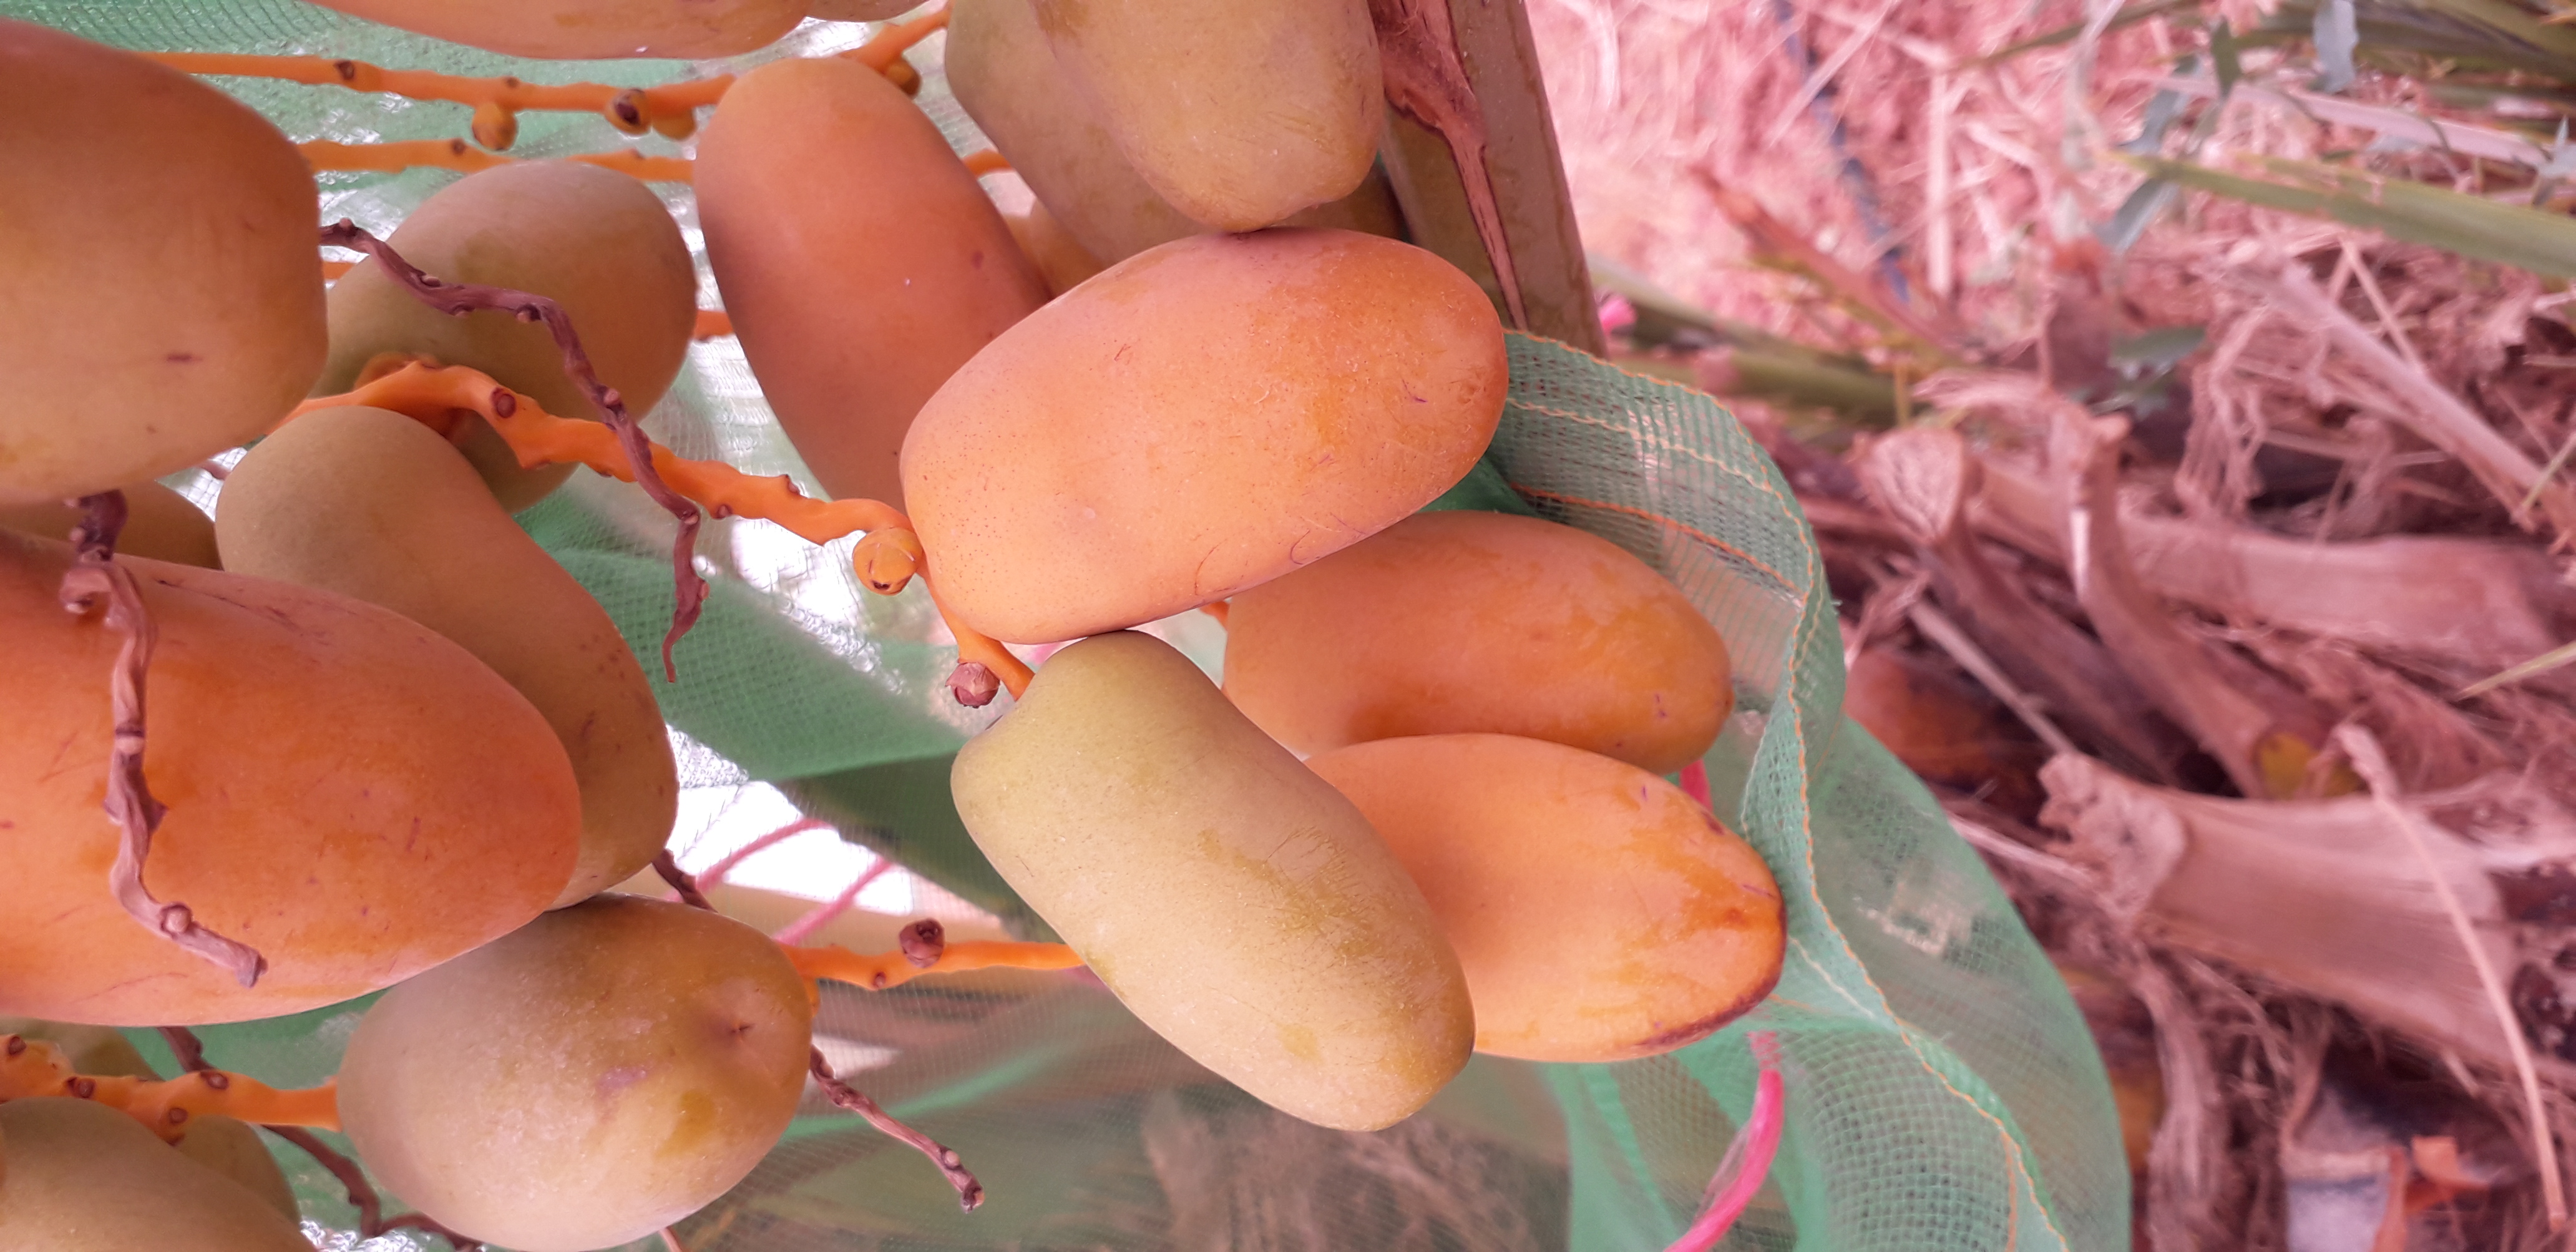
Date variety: Boumajhoul